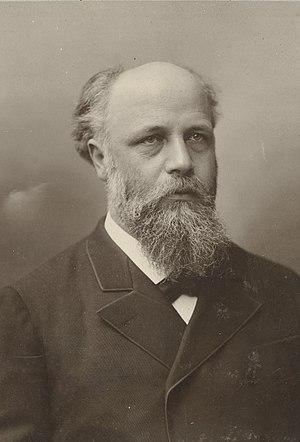
Portrait photographique d'Angelo Mariani (Atelier Nadar, 1900)
Ange François Mariani, dit « Angelo Mariani », né le 17 décembre 1838 à Pero-Casevecchie et mort le 1ᵉʳ avril 1914 à Saint-Raphaël, est un préparateur en pharmacie, industriel, bibliophile, mécène et philanthrope français, inventeur du vin Mariani à la coca du Pérou popularisé par l'album du même nom.
L’île d'Or — /ildɔʁ/ — appartient à la partie est de la commune française de Saint-Raphaël, dans le département du Var. Partie intégrante du paysage, cette île fait face à la plage du Débarquement du Dramont.